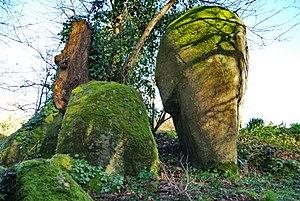
Lanrelas - Le menhir des Aulnais
Lanrelas [lɑ̃ʁəla] est une commune française située dans le département des Côtes-d'Armor, en région Bretagne. Ses habitants sont les Lanrelasiens et les Lanrelasiennes.
Le menhir de la Glinaie est situé à Lanrelas dans le département français des Côtes-d'Armor.
Le département des Côtes-d'Armor compte une centaine de sites mégalithiques, témoins des occupations humaines du territoire au Néolithique.